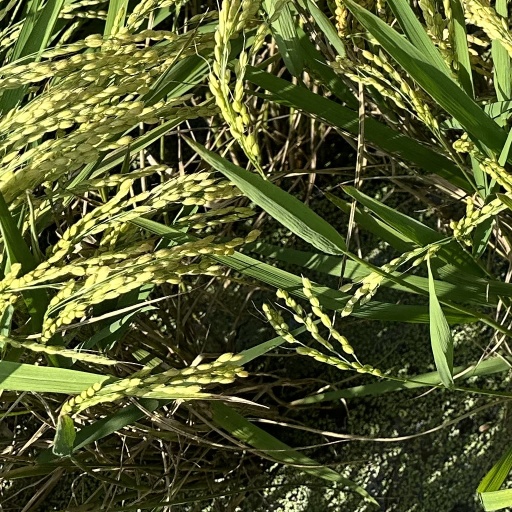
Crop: rice